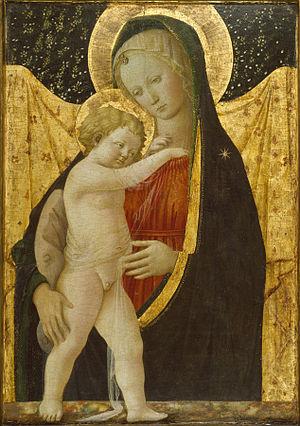
Fra Filippo Lippi, dit Fra Filippo del Carmine, né en 1406 à Florence et mort le 9 octobre 1469 à Spolète, est un peintre florentin de la Première Renaissance.
Marie, étoile de la mer, ou Notre-Dame, étoile de la mer est un ancien titre de la Vierge Marie. Les mots « étoile de la mer » sont une traduction du titre latin « Stella Maris ».